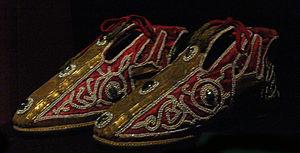
Les regalia du Saint-Empire sont les insignes et ornements du souverain élu à la tête du Saint-Empire romain germanique. Couronne, sceptre, orbe crucigère, ainsi que d'autres objets forment les regalia du trésor impérial aujourd'hui conservé à Vienne.